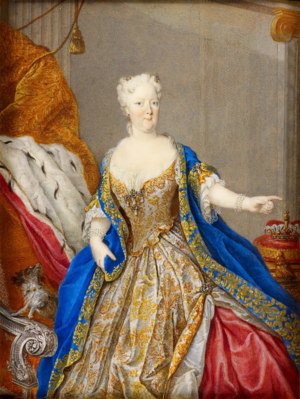
Christine-Louise d'Oettingen, duchesse de Brunswick-Wolfenbuttel, à 62 ans